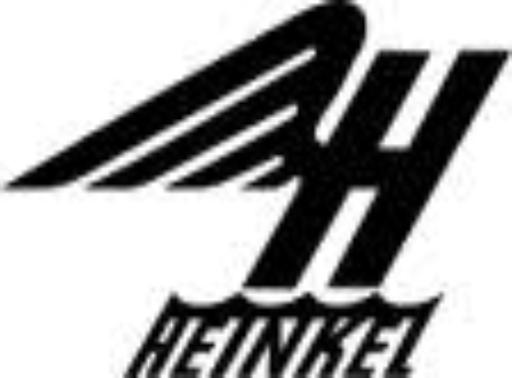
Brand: Heinkel
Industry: Transportation